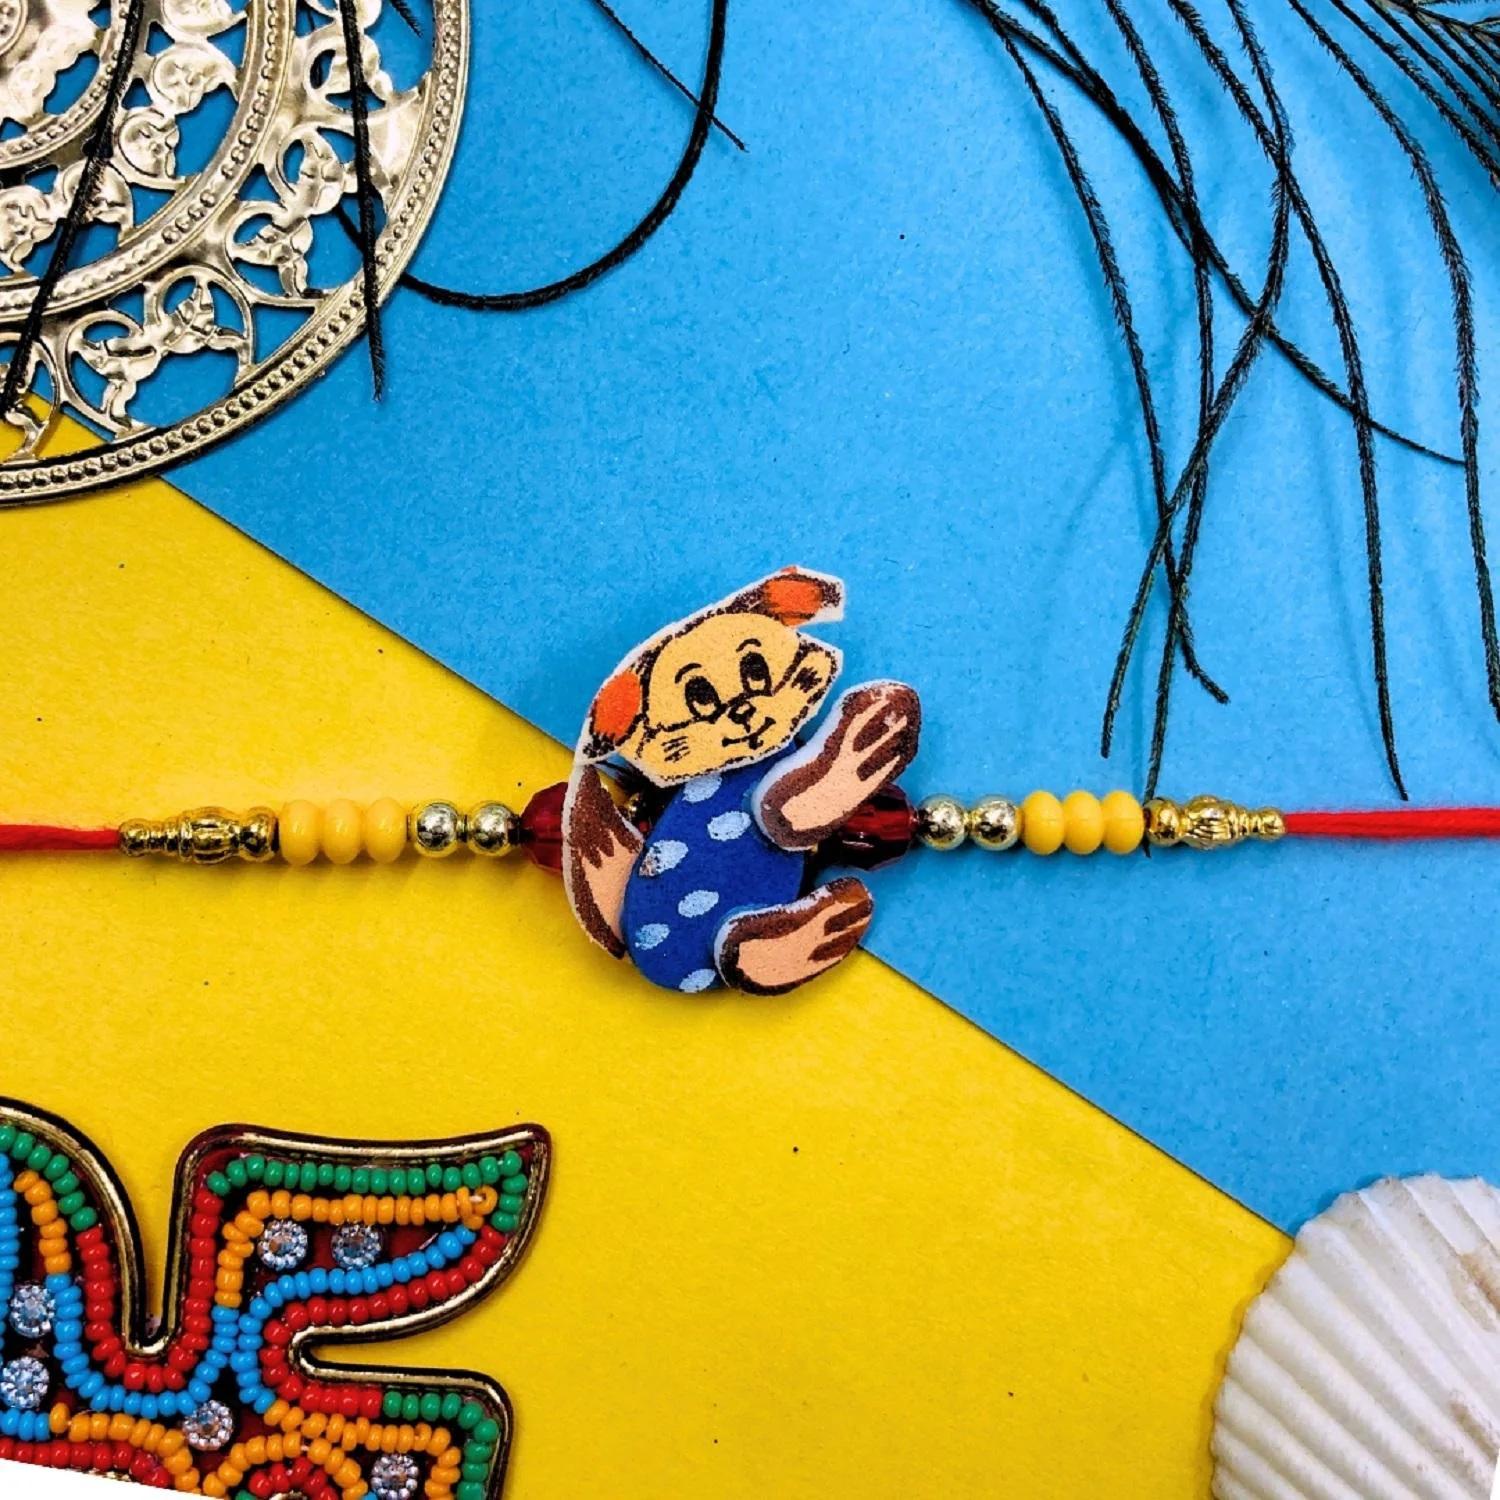
VIBRANCE Traditional Cute cat Rakhi for Raksha Bandhan.
Type: Rakhis
Brand: VIBRANCE
Price: Rs. 199
 Raksha Bhandan is a celebration of the bond between a brother and sister. We specialize in creating unique rakhi designs for every brother and sister. Our rakhi collection ranges from traditional to modern designs, all of which are handcrafted with love and care. We strive to make each Raksha Bhandan special for our customers by providing the perfect rakhi for their loved ones. With our wide range of designs and styles, you can find the perfect rakhi for your brother or sister. Shop with us today to make your Raksha Bhandan magical.The design of the delivered product or parts of it may vary slightly from what is shown in the image.
Features: Hand crafted pearl and crystal studded rakhi Multicolor Rakhi,Special Multi colour Designer Rakhi for Brother / Bhabhi / Kids,Includes roli chawal and free greeting card,Rakshabandhan Special Card,Comes with Roli Chawal & Best Wishes Greeting Card in best packaging